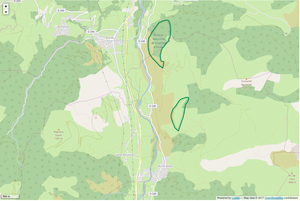
Périmètre de la RNN de la vallée d'Ossau.
La réserve naturelle nationale de la vallée d'Ossau, encore appelée réserve naturelle de nidification des vautours fauves est une réserve naturelle nationale. Créée en 1974, elle occupe une surface de 82,3 ha et protège des sites de nidification de vautours fauves.